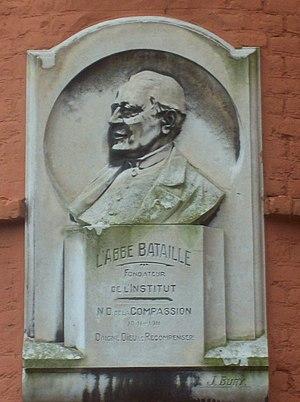
L’hôpital de Jolimont est une institution hospitalière sise à Jolimont, aujourd'hui quartier oriental de la ville de La Louvière en Belgique. Fondé en 1881 par des religieuses, chanoinesses de Saint-Augustin au château de Bouly, l’institution se développe considérablement au cours du XXe siècle pour devenir, en 2006, le cœur d’un centre hospitalier regroupant plusieurs institutions à finalités complémentaires.
Benoît Bataille, est un prêtre séculier français du diocèse de Bordeaux et auteur de manuels d'initiation religieuse.